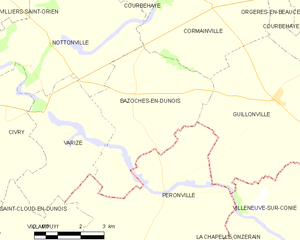
Carte de Bazoches-en-Dunois et des communes limitrophes.
Bazoches-en-Dunois est une commune française située dans le département d'Eure-et-Loir, en région Centre-Val de Loire.